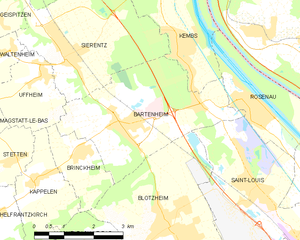
Carte des communes françaises